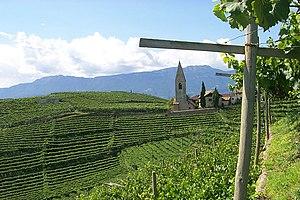
L’église Sainte-Madeleine est une église romane située dans le quartier de Rencio, à Bolzano, dans le Trentin-Haut-Adige, en Italie.